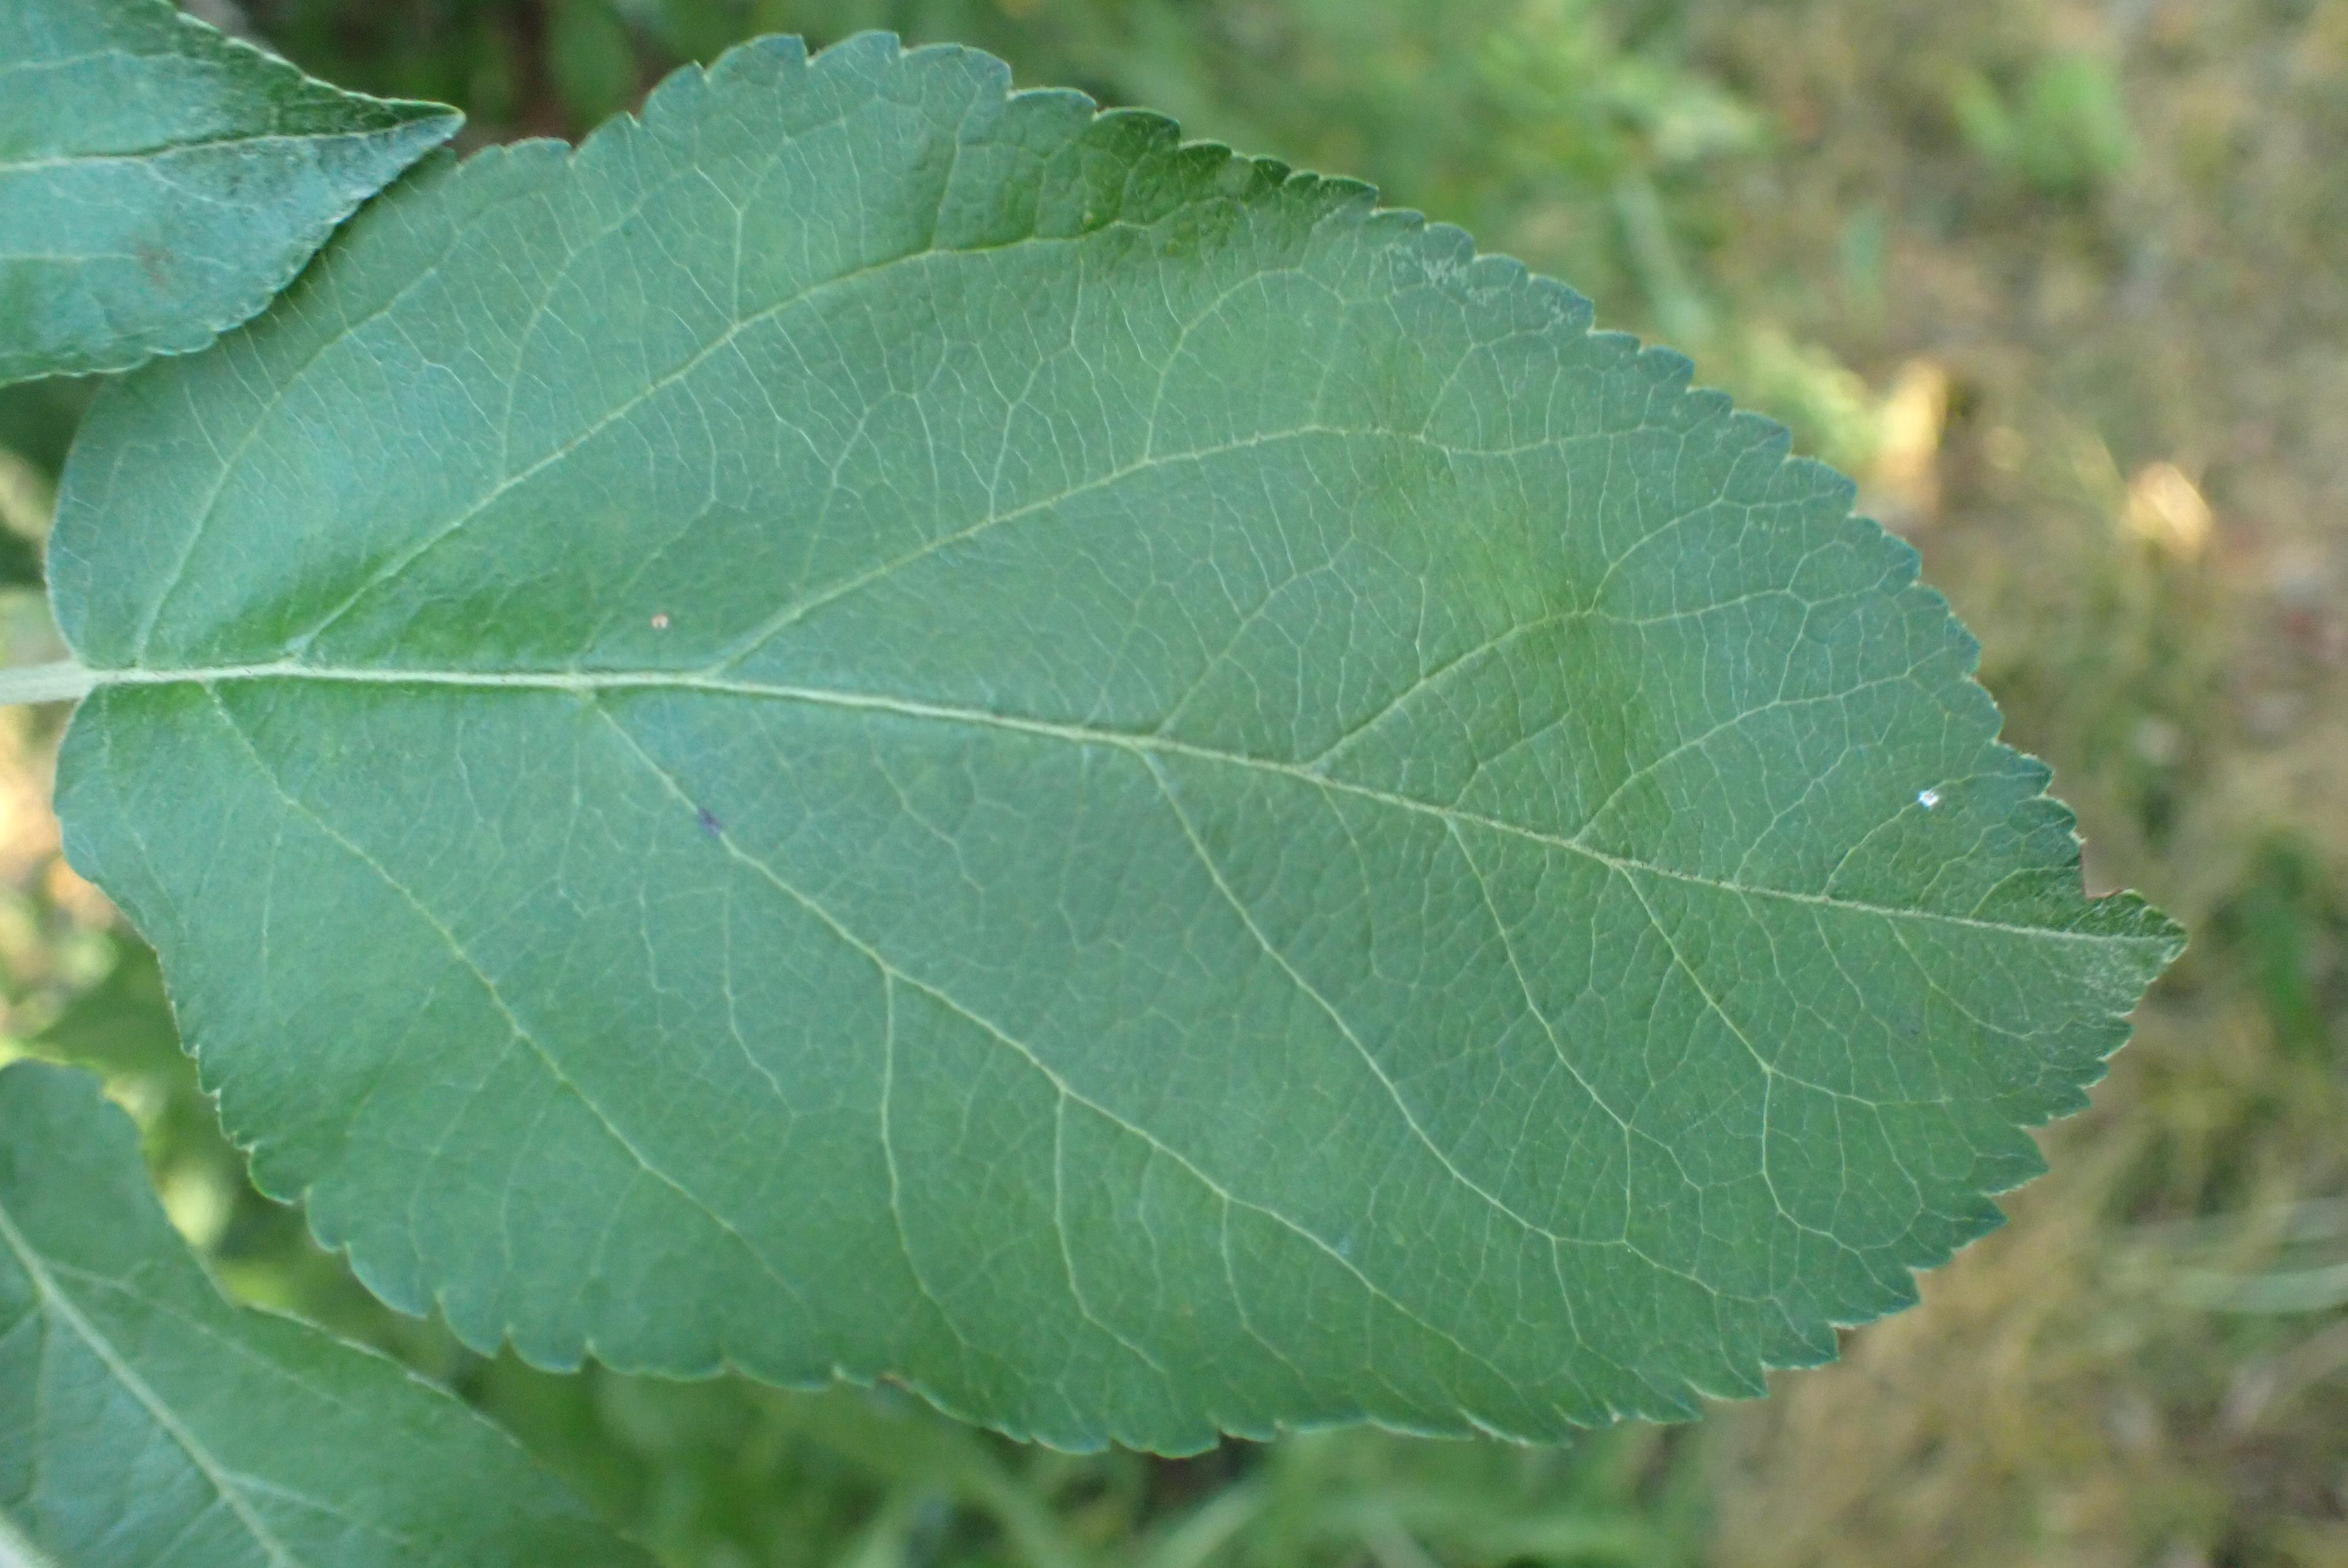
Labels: healthy